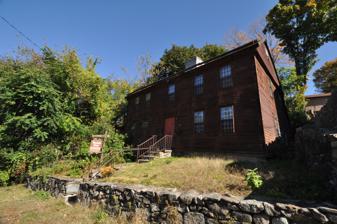
Building: Richard Mansfield House
Country: United States of America
Year built: 1748
Historic house in Connecticut, United States United States historic place Richard Mansfield House U.S. National Register of Historic Places Show map of Connecticut Show map of the United States Location 35 Jewett St., Ansonia, Connecticut Coordinates 41°20′23″N 73°04′14″W / 41.33972°N 73.07056°W / 41.33972; -73.07056 ( Richard Mansfield House ) Area 1 acre (0.40 ha) Built 1748 ( 1748 ) NRHP reference No. 71000906 Added to NRHP March 11, 1971 The Richard Mansfield House is a historic house at 35 Jewett Street in Ansonia, Connecticut .  Built at the turn of the 17th-century, it is one of the community's oldest surviving buildings, and is noted for its association with a prominent early Episcopal minister.  It was listed on the National Register of Historic Places in 1971. Description and history The Richard Mansfield House is located in a residential area east of downtown Ansonia, on the east side of Jewett Street just south of its junction with Root Avenue.  It is set close to the street, with a low fieldstone retaining wall.  It is a 2 + 1 ⁄ 2 -story wood-frame structure, with a gabled roof, stone chimney, and clapboarded exterior.  The rear roof face extends to the first floor, giving the house a classic New England saltbox profile.  The front facade is five bays wide, with sash windows arranged symmetrically around the center entrance.  The gable ends at the sides project slightly beyond the faces of the lower wall sections.  The interior retains a number of original features, include a fireplace surround. The house has a build date of at least 1700 and was purchased for Reverend Richard Mansfield, a native of New Haven in 1748.  Mansfield had been raised a Congregationalist, but converted to the Church of England , and established a mission in Derby (which Ansonia was then still part of).  Mansfield had to flee during the American Revolutionary War due to his Loyalist leanings, but returned and continued to serve in the local Episcopal church until his death in 1820.  The house was moved across the street from its original location in 1926, to make way for the church now standing there. See also National Register of Historic Places listings in New Haven County, Connecticut References